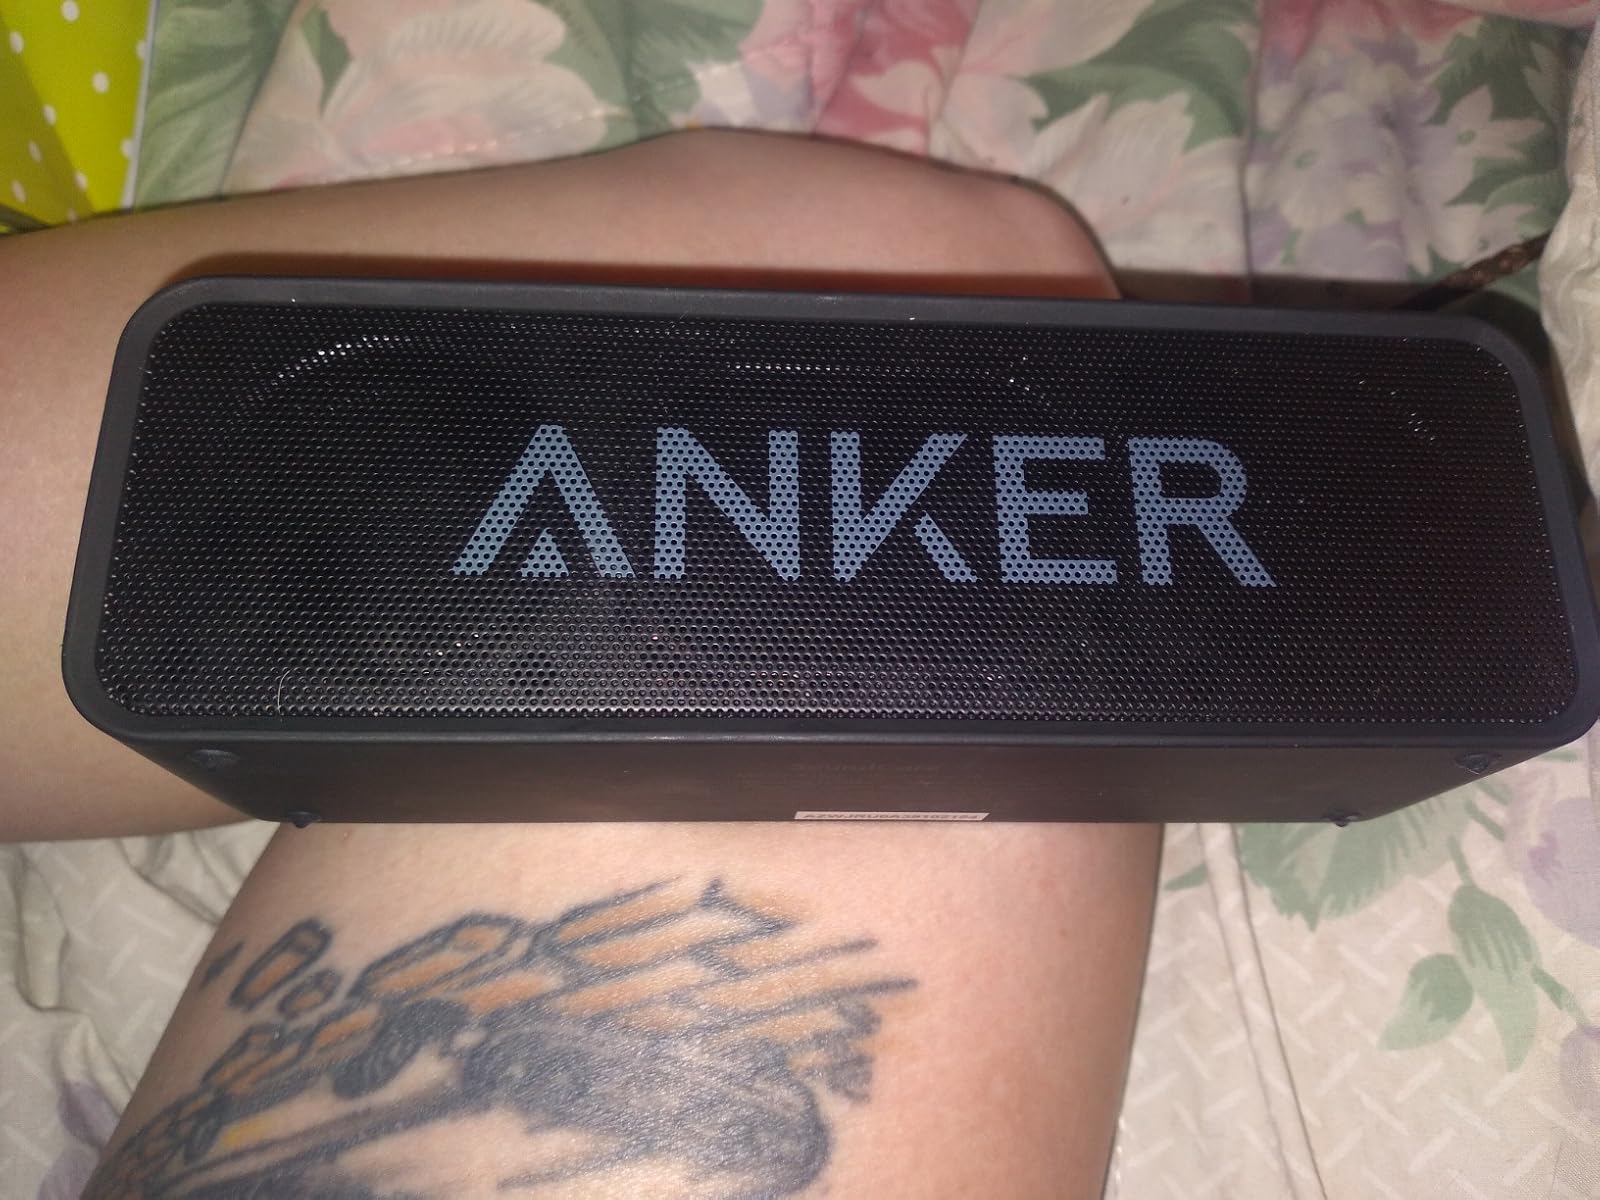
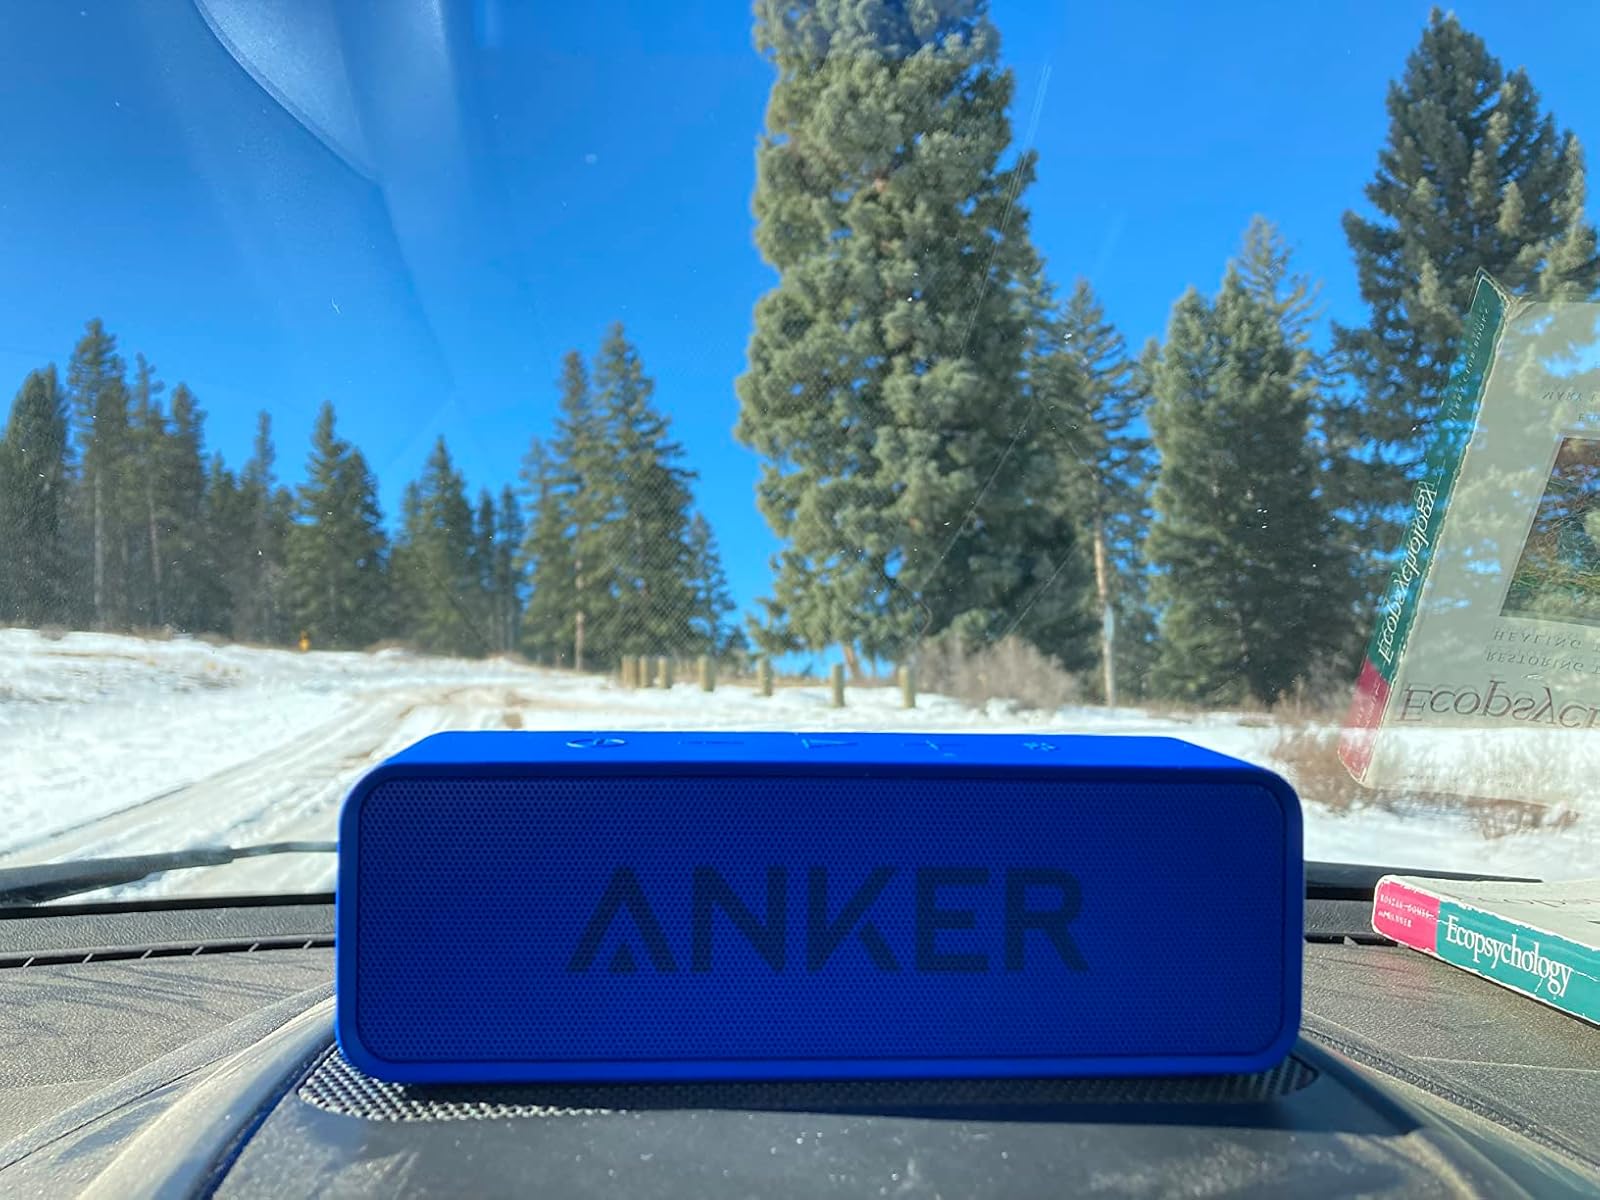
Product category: speaker
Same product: no